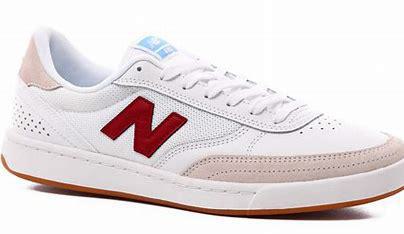
Brand: New
Model: Balance New Balance Numeric 440